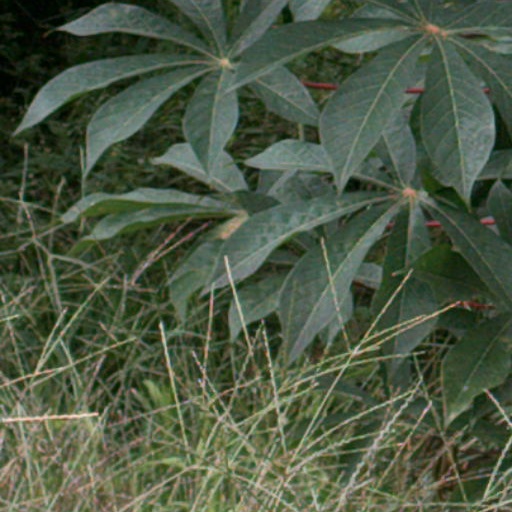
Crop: cassava